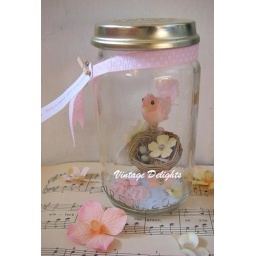
Vacola jar bird in pink